Describe the emotion expressed in this image:  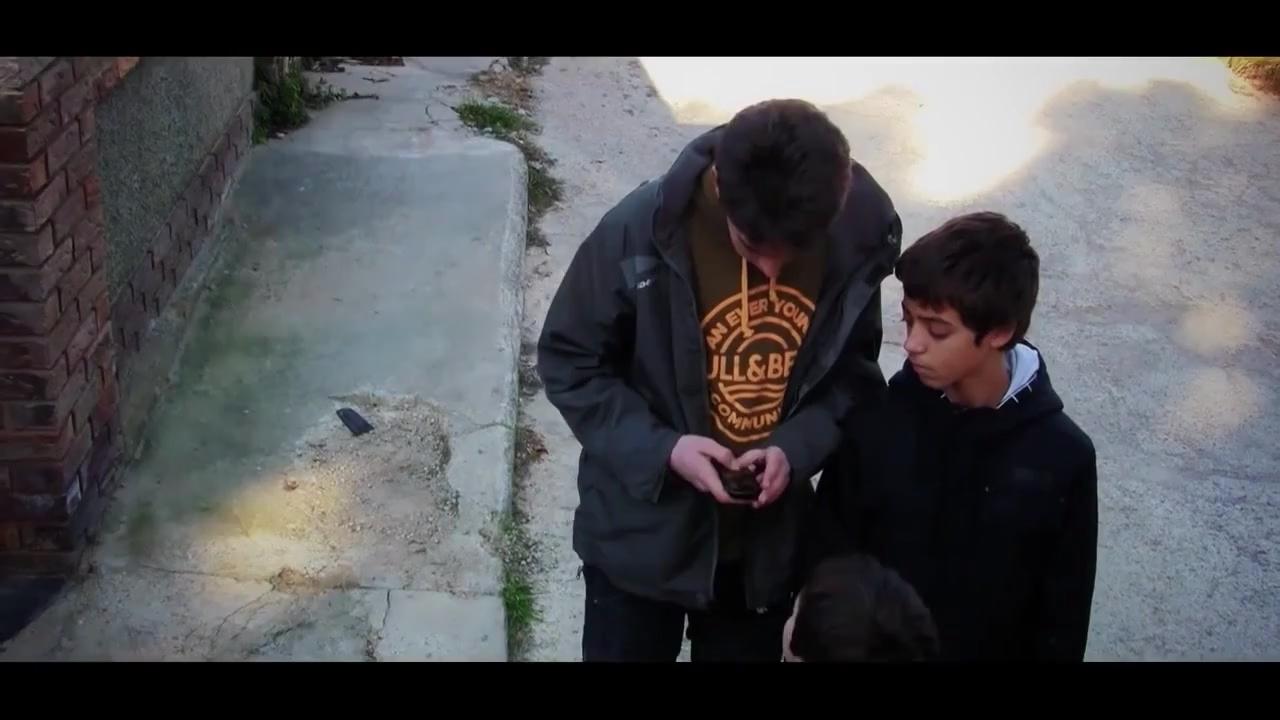
This person displays Suffering, valence and arousal with moderate intensity.